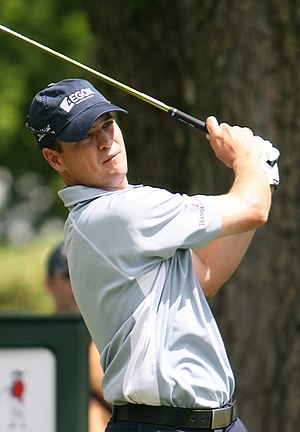
Zach Johnson
"Zachary Harris ""Zach"" Johnson er en amerikansk golfspiller, der står noteret for syv sejre på PGA Touren. Hans bedste resultater i Major-turneringer er hans sejre ved US Masters i 2007 og The Open Championship på St. Andrews i 2015.